Fall of Outremer

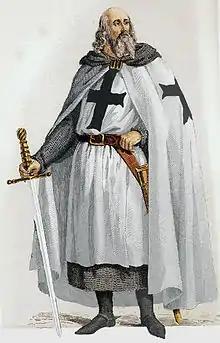
Templar Grand Master Jacques de Molay, put to death in 1314

Following the death of Guillaume de Beaujeu at Acre, Thibaud Gaudin briefly served as Templar grand master before the election of Jacques de Molay, who had been marshall, in 1292. De Molay was not only the best known of the Templars, he was to be the last grand master. In 1300, Molay and other forces from Cyprus put together a small fleet of sixteen ships which committed raids along the Egyptian and Syrian coasts. The force was commanded by Henry II and accompanied by Amalric of Tyre and the heads of the military orders, with the ambassador of the Mongol leader Ghazan also in attendance. The ships left Famagusta on 20 July 1300 and raided the port cities of Egypt and Syria before returning to Cyprus.